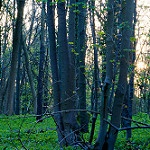
Scene: Outdoor